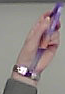
Product: milka_chocolate